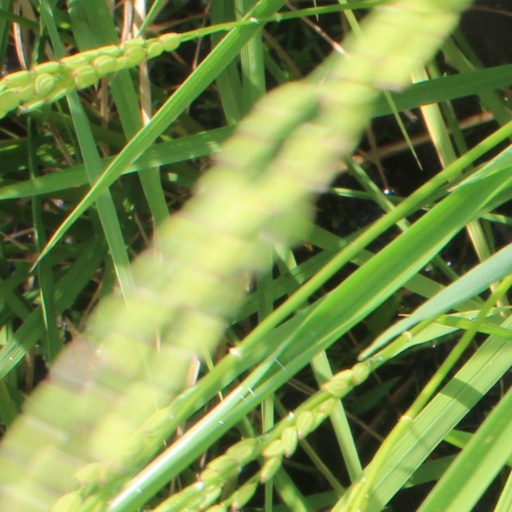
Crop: rice